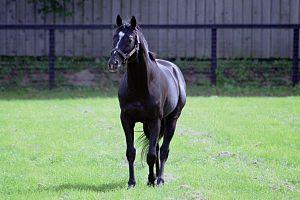
Sunday Silence est un cheval de course né aux États-Unis, fils de Halo et de Wishing Well, par Understanding. Il fut l'un des plus célèbres pur-sang de l'histoire des courses américaines, avant de devenir le plus grand étalon du Japon.
Le Temple de la renommée des courses américaines a été fondé en 1951 à Saratoga Springs, dans l'état de New York, pour honorer les chevaux, entraîneurs et jockeys des courses de pur-sang.
La Station d'étalons de Shadai est un centre d'élevage de Pur-sangs situé à Abira, sur l'île d'Hokkaidō au Japon. Il s'agit du plus grand élevage de chevaux de cette race au Japon.